Frankfurt (Main) Hauptbahnhof (low level)

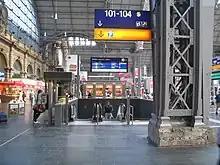
Entrance to the underground station in main station concourse

The underground station is located under the northern part of Frankfurt central station and its forecourt in the Gutleut district, west of central Frankfurt. The station is part of the City Tunnel line. Located above the S-Bahn station is the U-Bahn station, which was built at the same time. The station consists of two very wide and 210 m long island platforms.